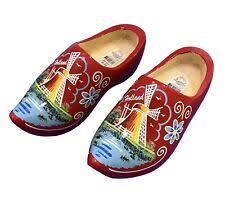
Label: Clog